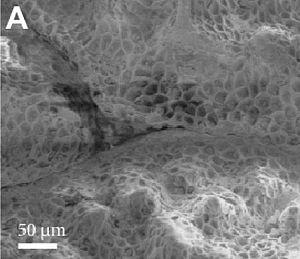
Moloch horridus, unique représentant du genre Moloch, est une espèce de sauriens de la famille des Agamidae.